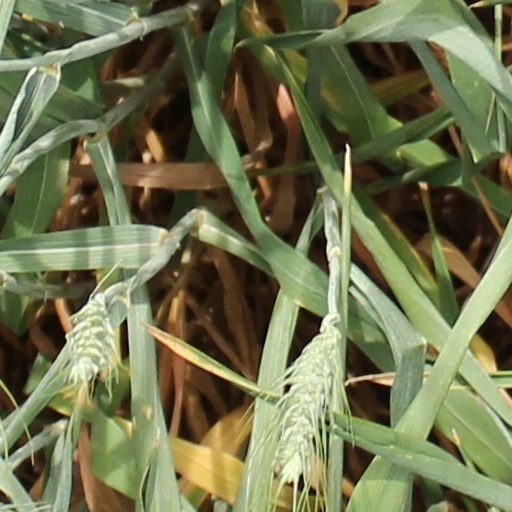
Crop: wheat